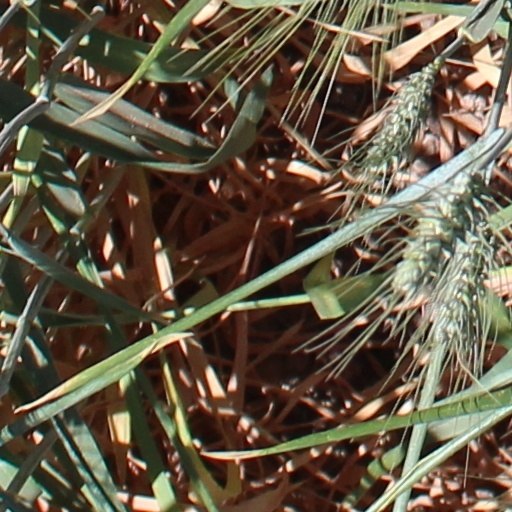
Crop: wheat